Koromačno

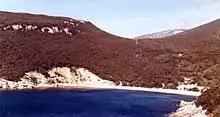
Voscice

This beach has only a small inlet from the Gulf of Quarnero. The next beach is located not far, on the east side of Voscice, is called Barloda beach.